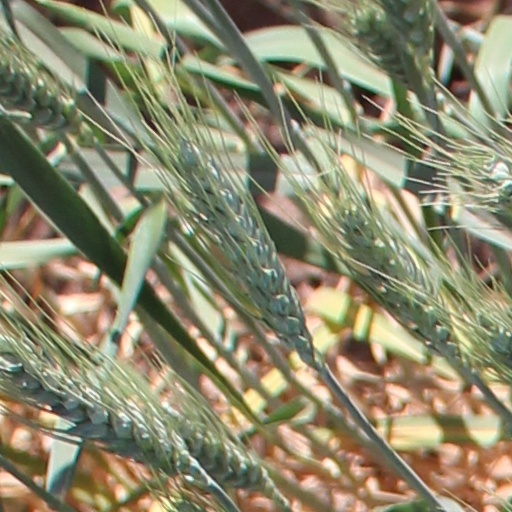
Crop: wheat